India–Pakistan relations

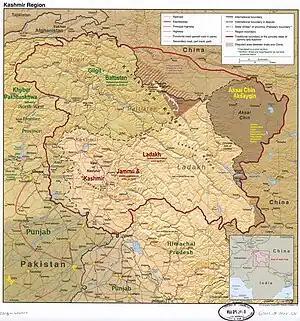
India claims the entire erstwhile British Indian princely state of Jammu and Kashmir based on an instrument of accession signed in 1947.

Kashmir was a Muslim-majority princely state, ruled by a Hindu king, Maharaja Hari Singh. At the time of the partition of India, Maharaja Hari Singh, the ruler of the state, preferred to remain independent and did not want to join either the Dominion of India or the Dominion of Pakistan.